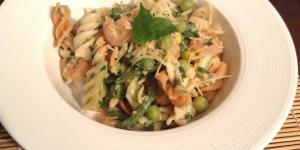
fusilli al pesto con camarones